Isauria (moth)

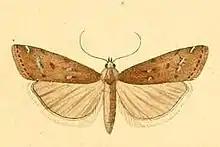

Isauria is a genus of snout moths described by Émile Louis Ragonot in 1887.